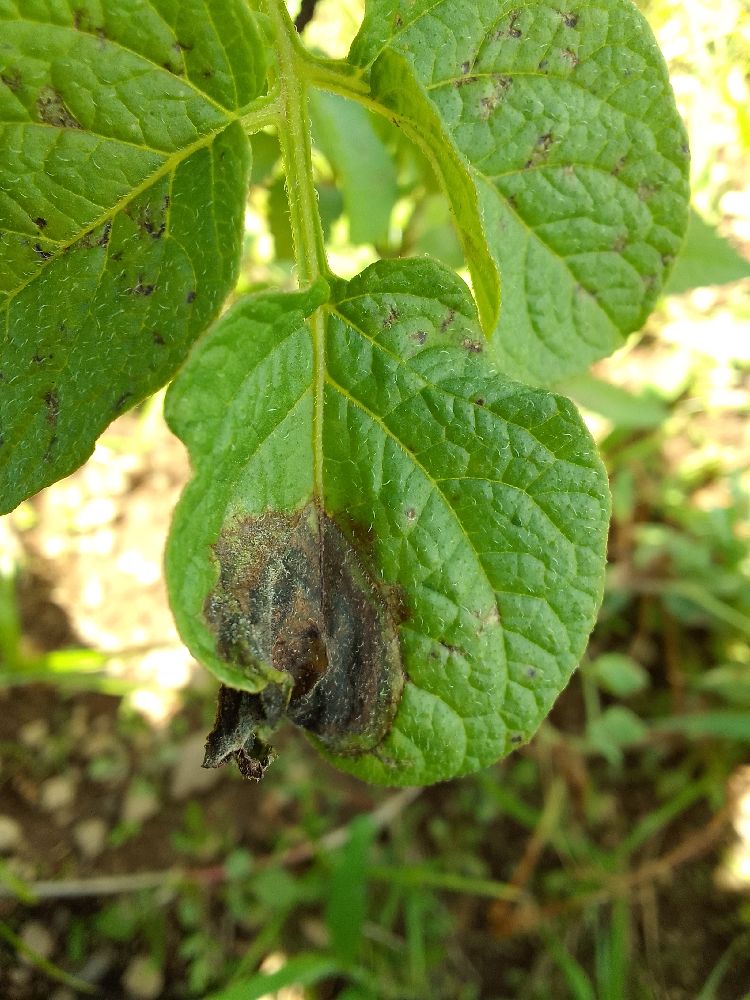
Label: Late blight